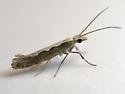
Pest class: diamondback_moth